Sport on the Isle of Wight

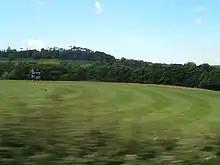
Newclose County Cricket Ground

Cowes is a centre for sailing, hosting several racing regattas. Cowes Week is the longest-running regular regatta in the world, with over 1,000 yachts and 8,500 competitors taking part in over 50 classes of racing. In 1851 the first America's Cup race was around the island. Other major sailing events hosted in Cowes include the Fastnet race, the Round the Island Race, the Admiral's Cup, and the Commodore's Cup.